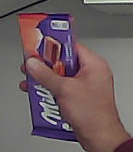
Product: milka_chocolate